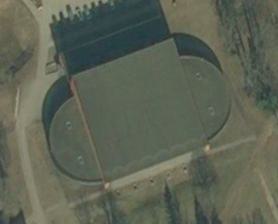
Building: Valga Sports Hall
Country: Estonia
Year built: 2005
Sports hall in Estonia Valga Spordihoone Location Kungla 31, Valga , Estonia Coordinates 57°46′43.78″N 26°3′0.16″E / 57.7788278°N 26.0500444°E / 57.7788278; 26.0500444 Owner SA Valga Sport Operator SA Valga Sport Capacity Basketball : 561 Opened 2005 Tenants BC Valga ( KML ) (2005–present) Website Official website The Valga Sports Hall ( Estonian : Valga Spordihoone ) is a multi-purpose indoor arena complex in Valga . It was opened in 2005 and is the current home arena of the Estonian Basketball League team BC Valga . References